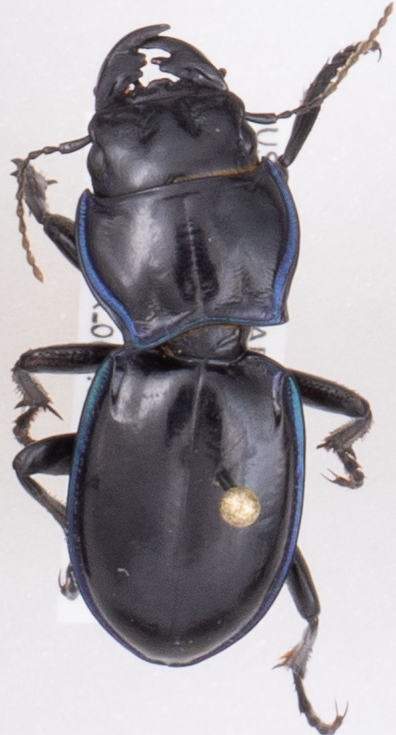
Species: Pasimachus elongatus
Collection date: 2018-07-19
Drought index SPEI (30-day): -0.9
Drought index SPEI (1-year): -0.1
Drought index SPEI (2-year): -0.46